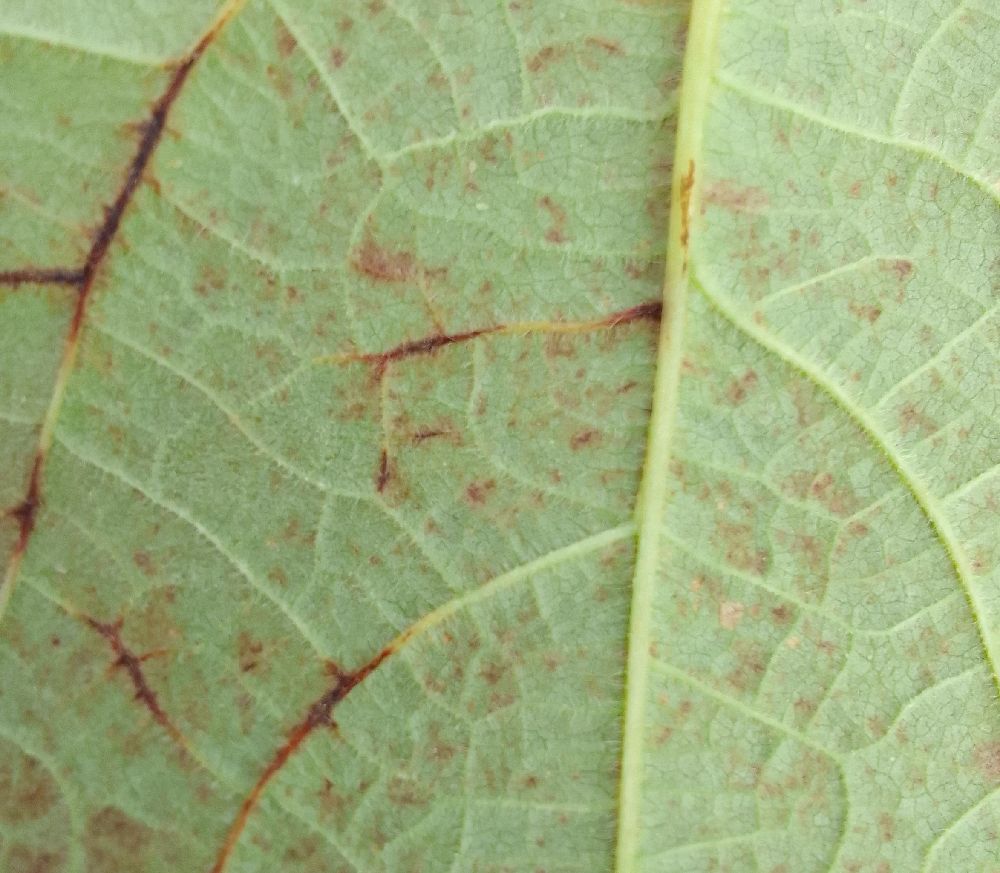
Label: anthracnose